Carmilla

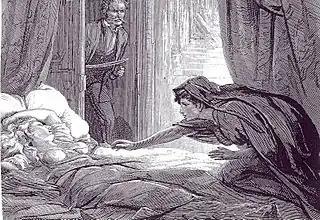
Illustration from "The Dark Blue" by D. H. Friston (1872)

Carmilla is an 1872 Gothic novella by Irish author Joseph Sheridan Le Fanu. It is one of the earliest known works of vampire literature, predating Bram Stoker's "Dracula" (1897) by 25 years. First published as a serial in "The Dark Blue" (1871–72), the story is narrated by a young woman who is preyed upon by a female vampire named "Carmilla". The novella's titular character is the prototypical example of the fictional lesbian vampire, expressing romantic and predatory desires toward the protagonist. Since its publication, "Carmilla" has often been regarded as one of the most influential vampire stories of all time.